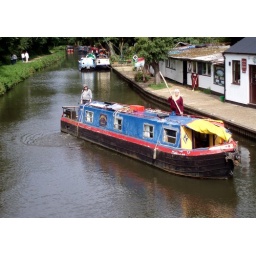
Preparing to moor by Farncombe boat house